St. John's Red Storm

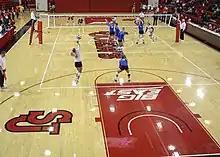
The St. John's Red Storm volleyball team hosting a match at Carnesecca Arena

The St. John's men's soccer program has appeared in 15 consecutive NCAA tournaments, advancing to the Sweet 16 in each of the last ten seasons, and the Final Four on 3 occasions. They have captured 11 Big East Championships, including the 2006 season title as well as the 2009 season title, and in 1996, St. John's won the NCAA National Championship. Their home games are hosted at Belson Stadium, a state-of-the-art 2,300-seat stadium on the university campus. In 2006, the men's soccer team became the first American soccer team to be invited to play in Vietnam. The team played against several Vietnam Football Federation squads as well as participating in community service.